Afula mall bombing

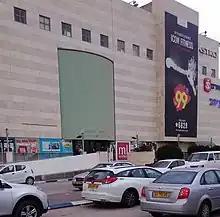
Shaarei HaAmakim mall

The Afula mall bombing was a suicide bombing on May 19, 2003, in which a Palestinian woman blew herself up outside the Shaarei HaAmakim mall in Afula, Israel, killing three Israeli civilians and injuring 70.